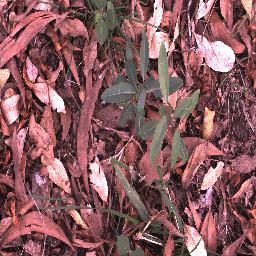
Label: rubber_vine